Huygens Institute for the History of the Netherlands

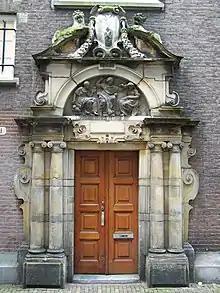

The Huygens Institute for the History of the Netherlands was formed on January 1, 2011, through a merger of the Institute of Dutch History (ING) a research institute of the Netherlands Organisation for Scientific Research, and the Huygens Instituut of the Royal Netherlands Academy of Arts and Sciences (founded in 1808). The institute is located in Amsterdam, Netherlands, in the Spinhuis building.